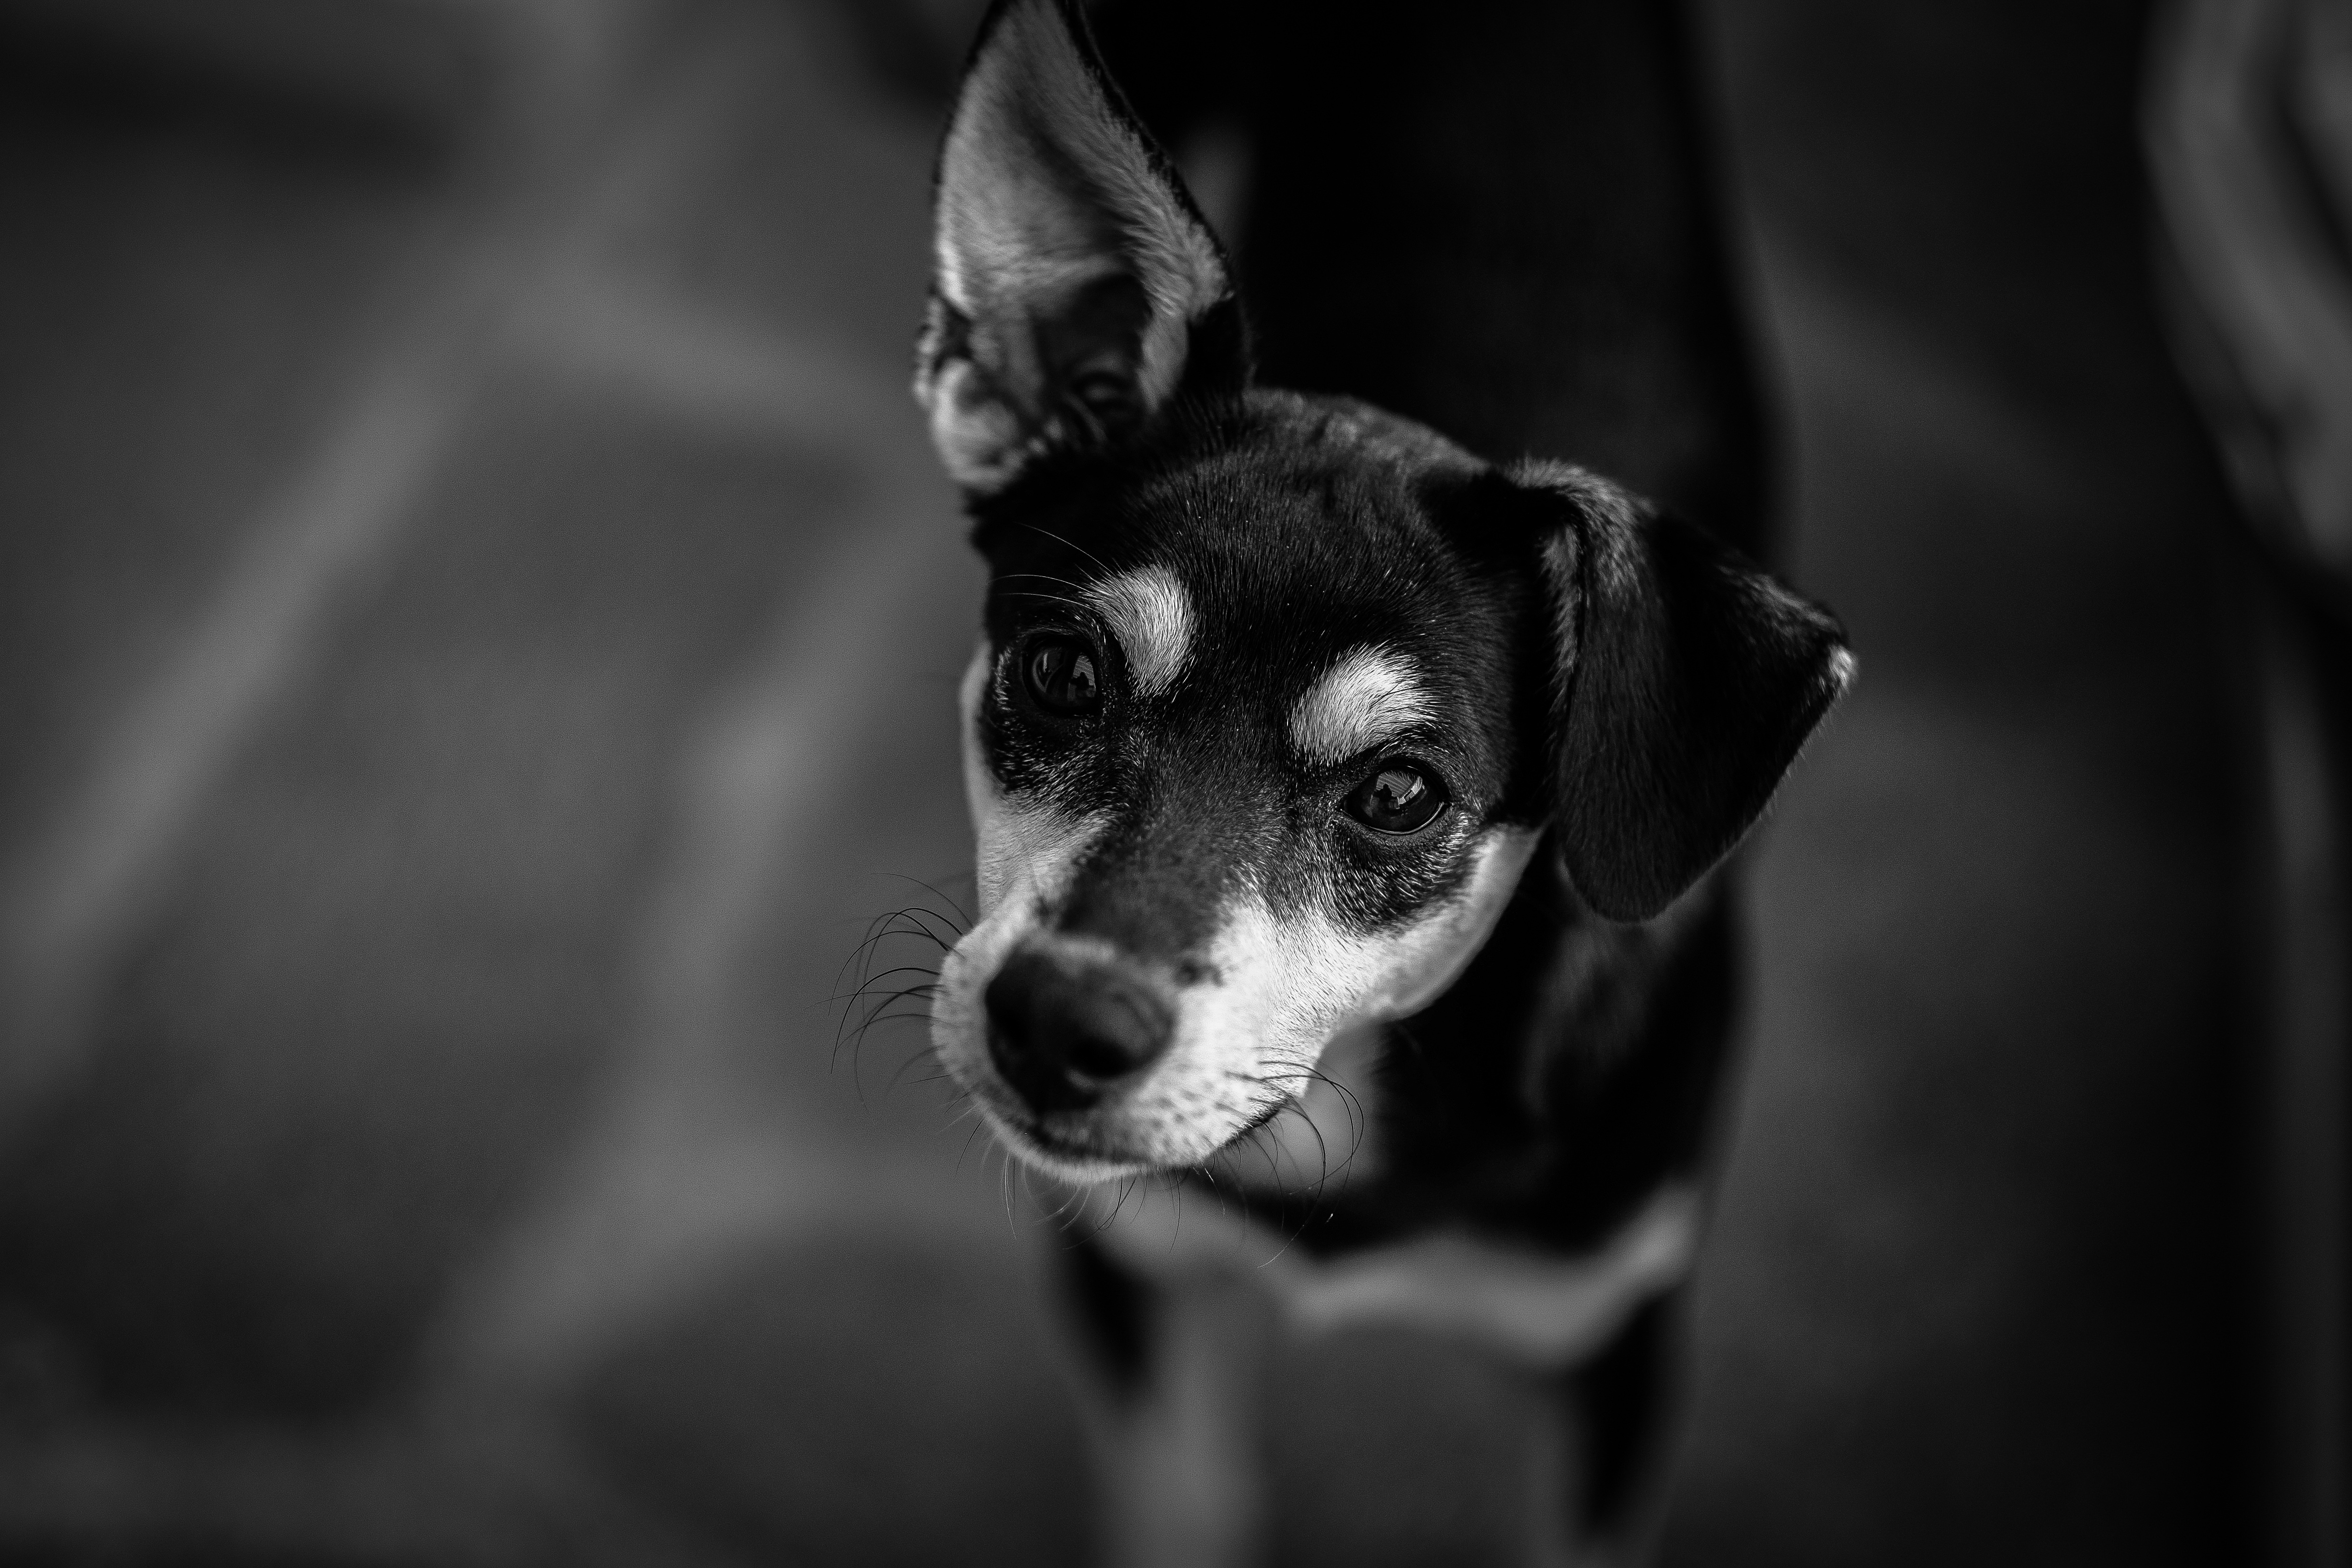
dog, black, white, black and white, mammal, vertebrate, photography, monochrome, monochrome photography, close up, dog like mammal, puppy